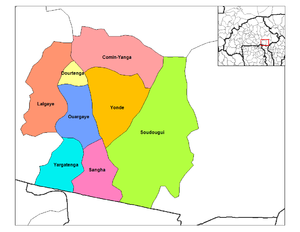
Le Yondé est un département du Burkina Faso situé dans la province de Koulpélogo de la région Centre-Est. En 2003, le département compte 25 261 habitants.
Le Koulpélogo est une des 45 provinces du Burkina Faso située dans la région du Centre-Est.
Ouargaye est un département et une commune urbaine du Burkina Faso, située dans la province du Koulpélogo et dans la région du Centre-Est. La commune est également le chef-lieu de la province. En 2012, le département comptait 32 658 habitants.
Lalgaye est un département et une commune rurale du Burkina Faso, situé dans la province du Koulpélogo et la région du Centre-Est. En 2012, le département comptait 15 101 habitants.